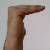
The image shows a hand gesture representing a space in Indian Sign Language.